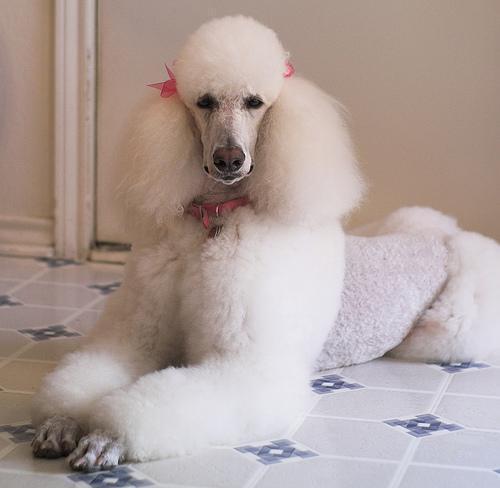
standard_poodle